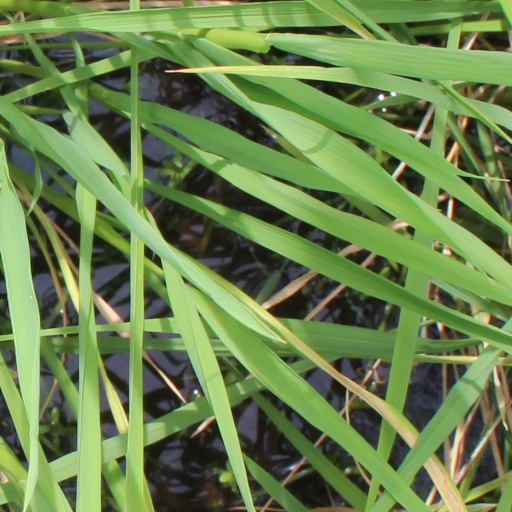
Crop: rice